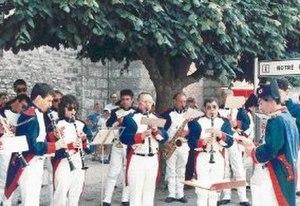
Groupe musical CEP Poitiers costumé
Les grands prix nationaux de musique des patronages sont les championnats de France des cliques et fanfares paroissiales. Ils sont organisés successivement par la Fédération gymnastique et sportive des patronages de France devenue en 1947 Fédération sportive de France et en 1968 Fédération sportive et culturelle de France. L'appellation de Grands prix nationaux n'est adoptée qu'à partir de 1980.